Barack Obama 2008 presidential election victory speech

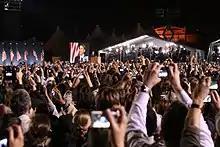
Supporters cheering as Obama delivers his speech in Grant Park

In his speech, Obama reflected on the hard times of the campaign and the "challenges that America would face ahead." TV coverage of the speech showed Jesse Jackson and Oprah Winfrey weeping in the crowd. Obama's speech also marked the first time a President-elect referred positively to gay Americans in an acceptance speech. Sam Perry experienced a brief moment of fame when Oprah Winfrey leaned on him while crying on his shoulder.